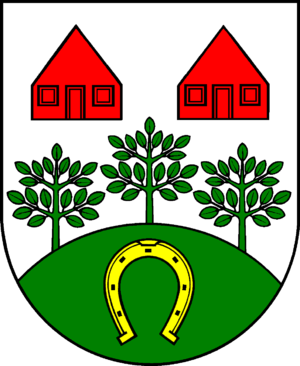
Ammersbek
Coat of arms of Ammersbek
Våbenskjold for byen Ammersbek i Slesvig-Holsten, Tyskland. Plattdüütsch: Wapen vun de Gemeen Ammersbek in Sleswig-Holsteen, Düütschland
Ammersbek er en amtsfri by og kommune i det nordlige Tyskland, beliggende under Kreis Stormarn, i den sydøstlige del af delstaten Slesvig-Holsten.